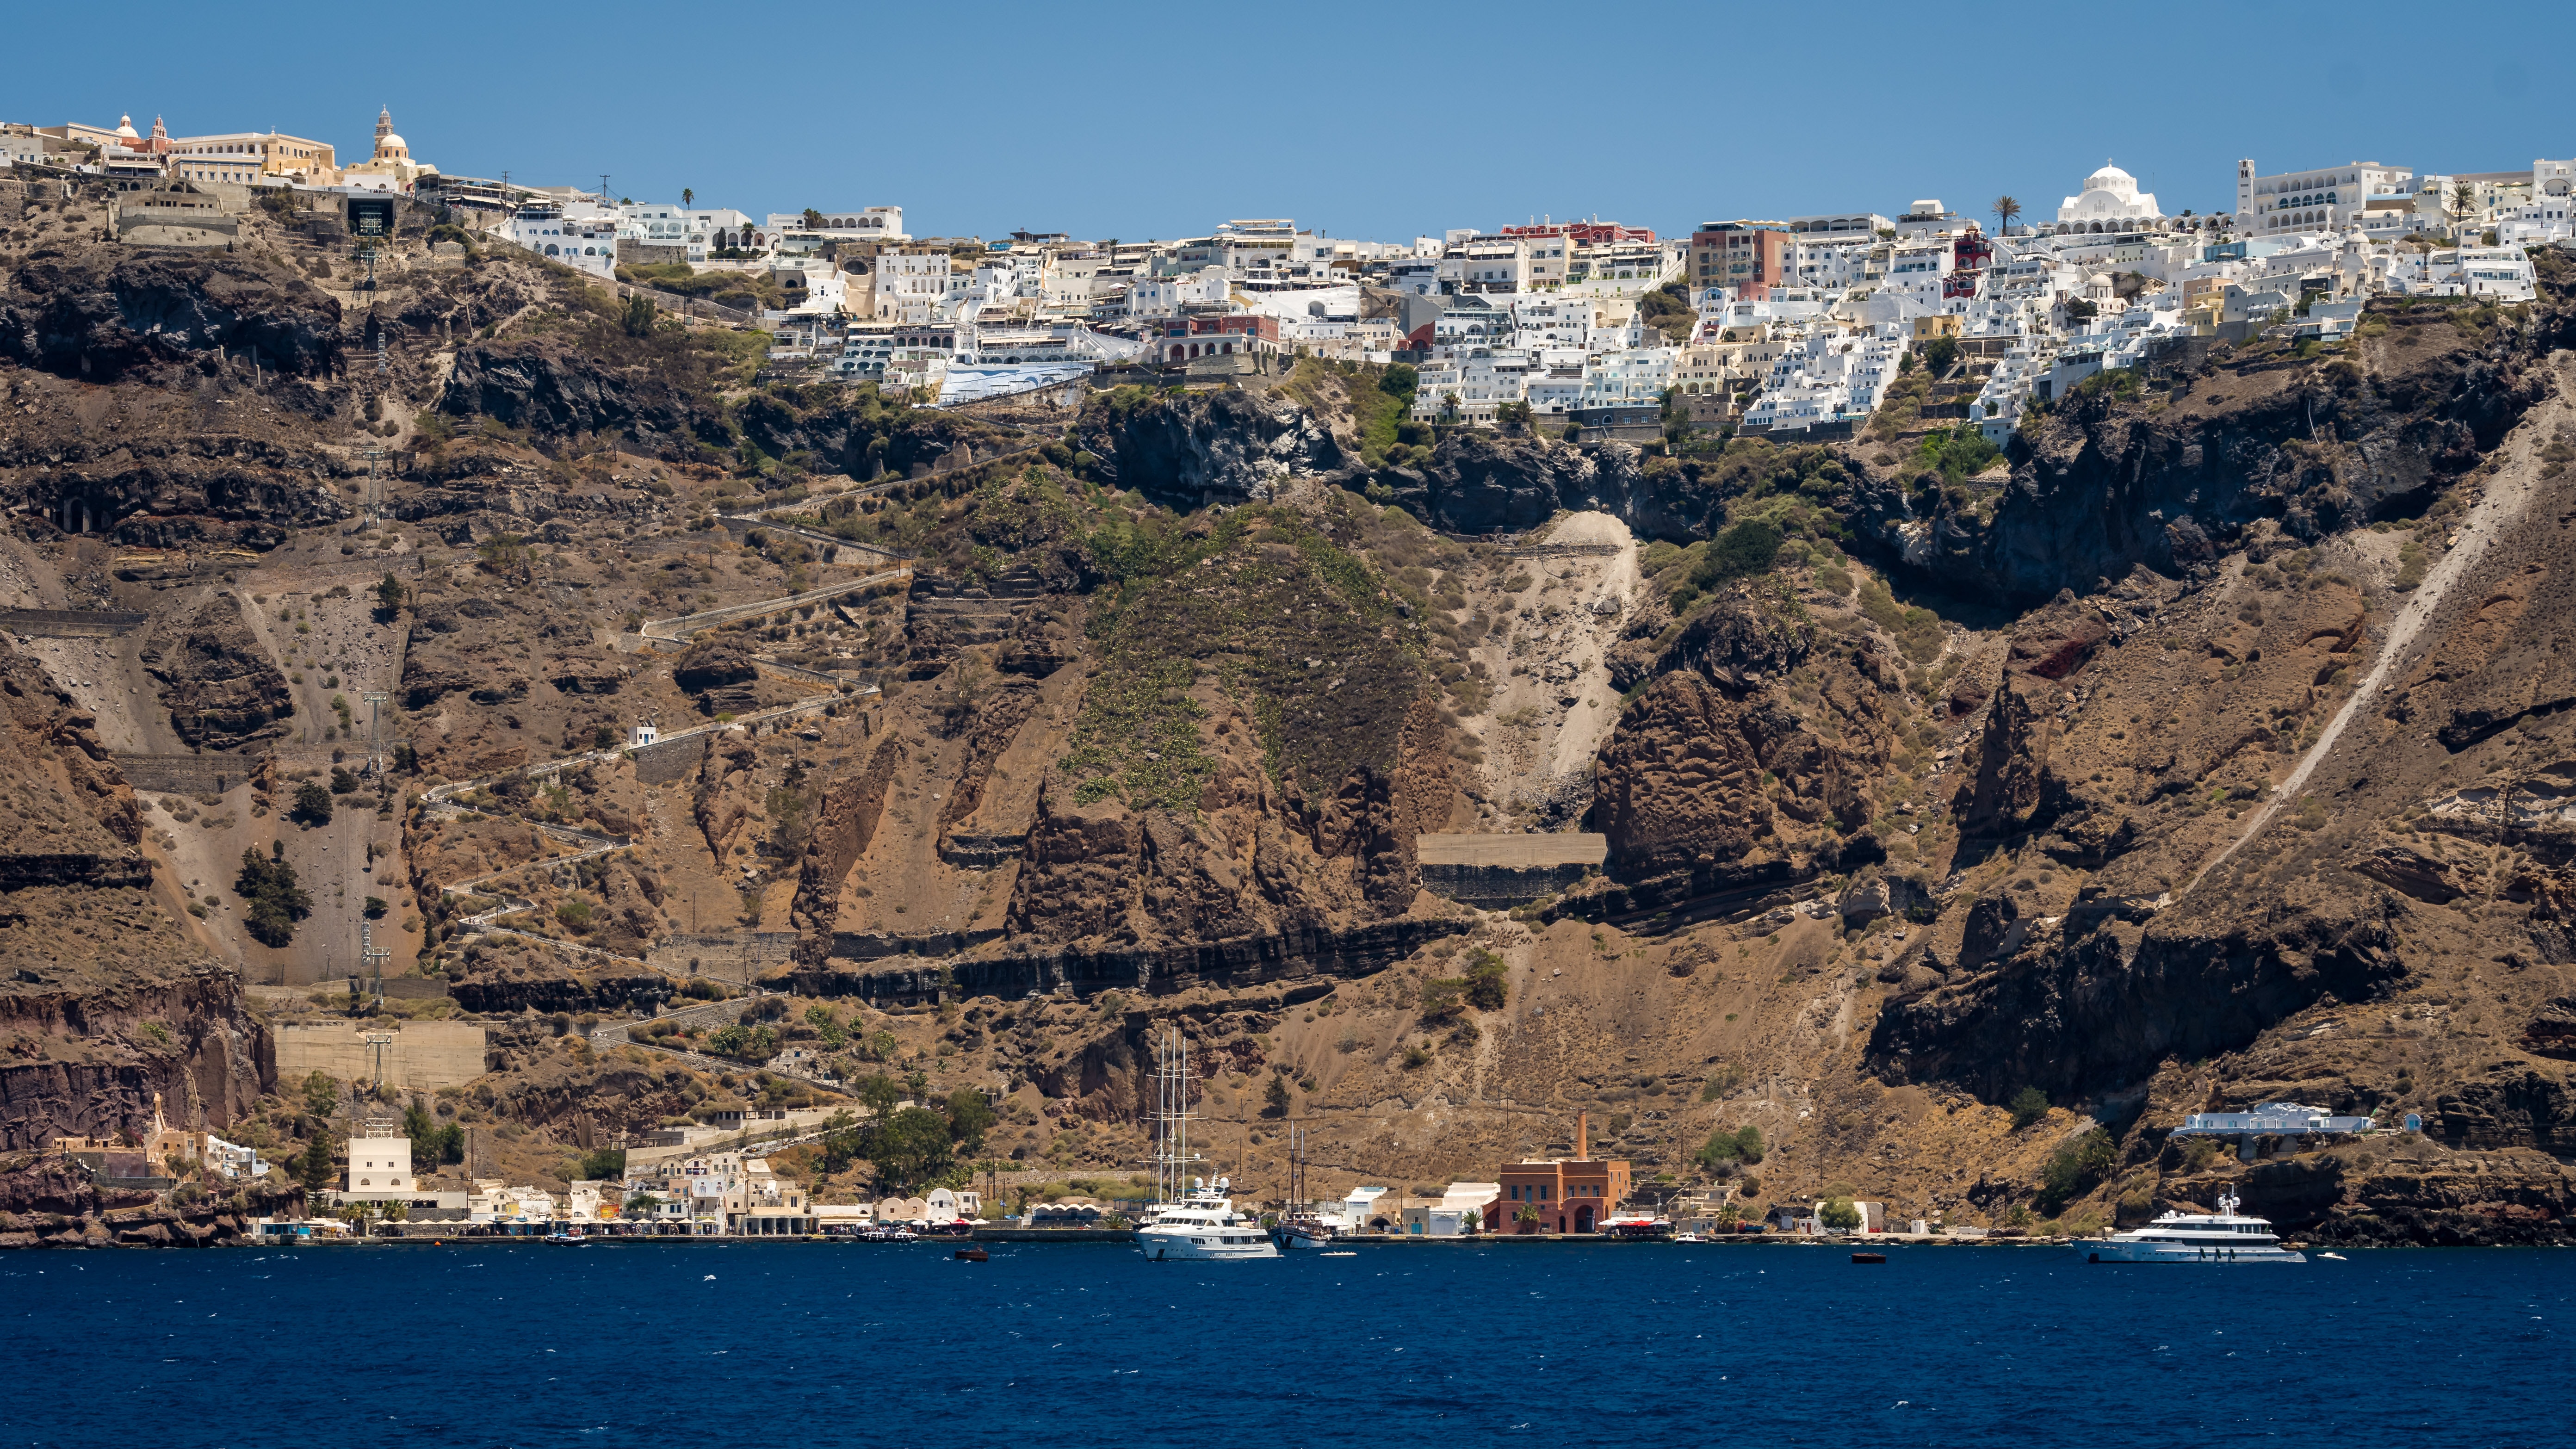
cliff, coast, klippe, sea, rock, promontory, escarpment, coastal and oceanic landforms, headland, formation, terrain, cape, geology, tourism, mountain, bay, outcrop, geological phenomenon, wadi, inlet, fault, erosion, village, badlands, peninsula, channel